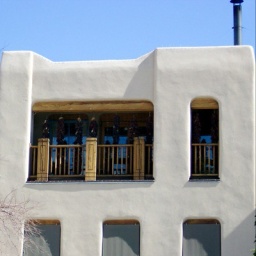
If you look closely, you can see the chiles hanging down from the ceiling of the balcony in this building